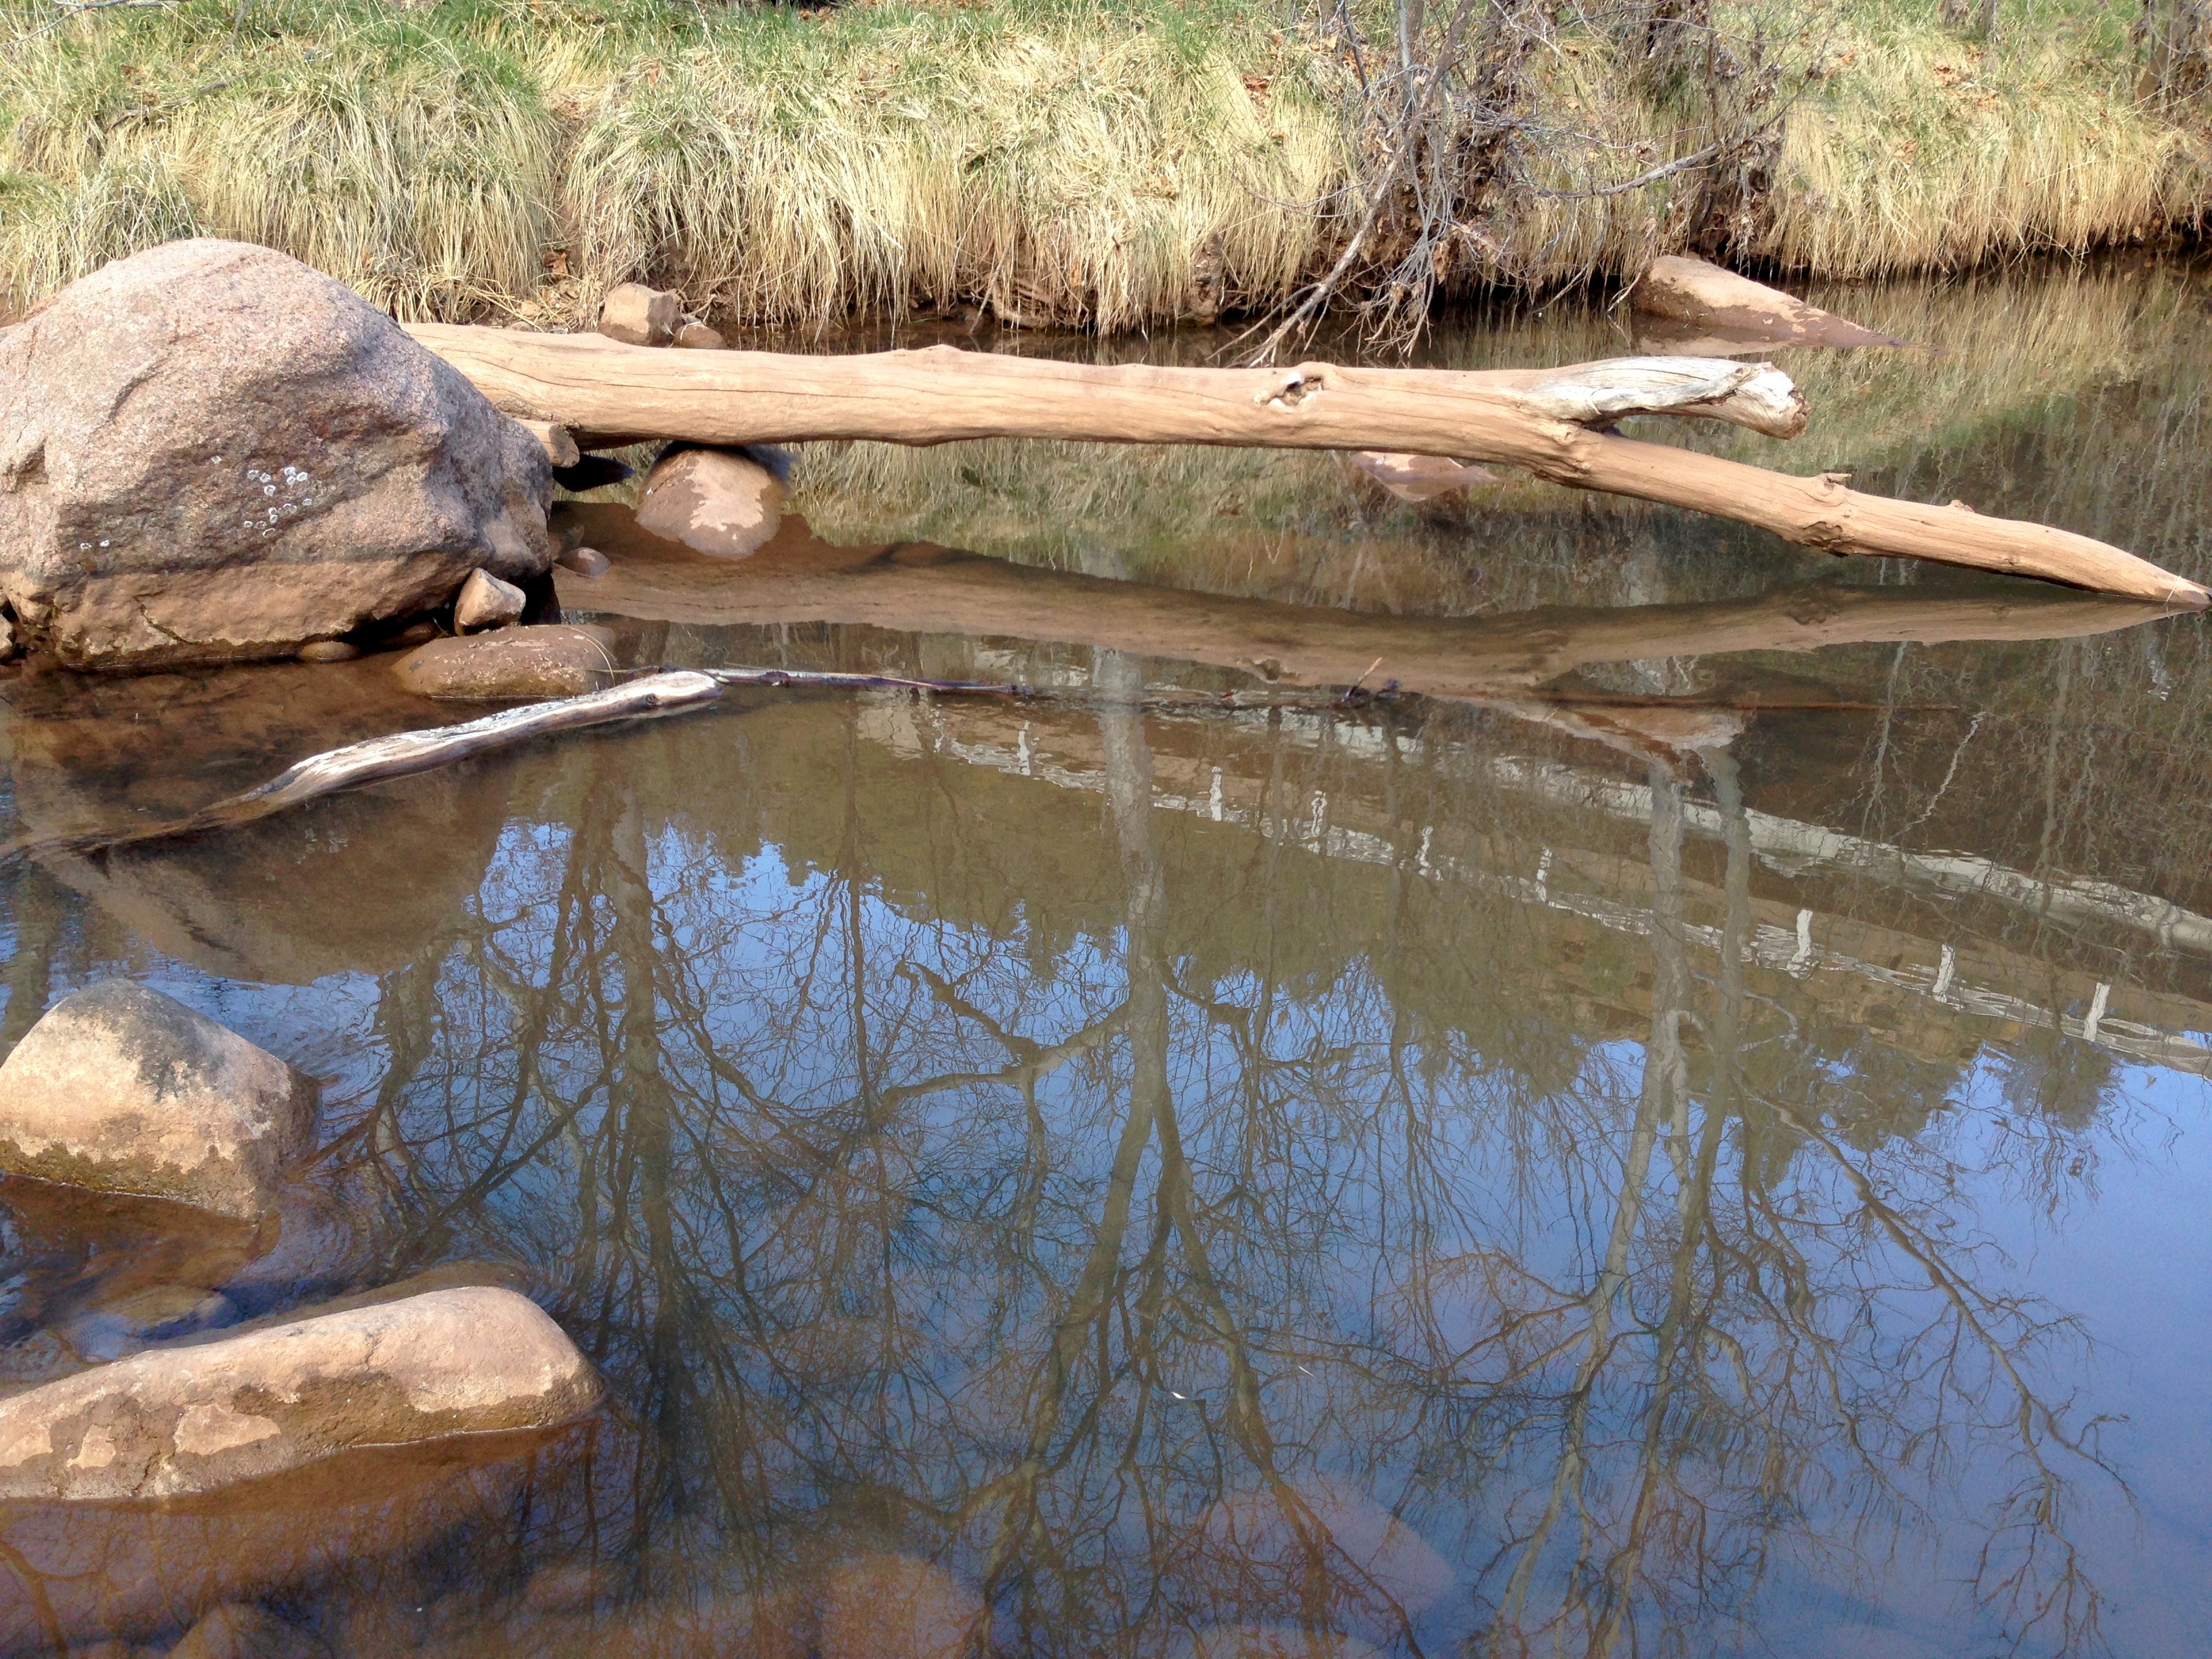
water, wilderness, wood, river, pond, wildlife, stream, reflection, fauna